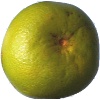
Label: Pomelo Sweetie 1